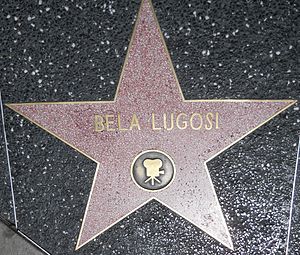
Bela Lugosi / Liv og karriere
Bela Lugosis stjerne på Hollywood Walk of Fame.
Béla Ferenc Dezsõ Blaskó var en ungarsk/amerikansk skuespiller kendt som Bela Lugosi, der blev filmstjerne i Hollywood og især huskes for titelrollen i Dracula.